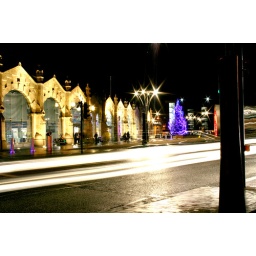
i was freezing balancing my camera on a bin by a main road near the train station